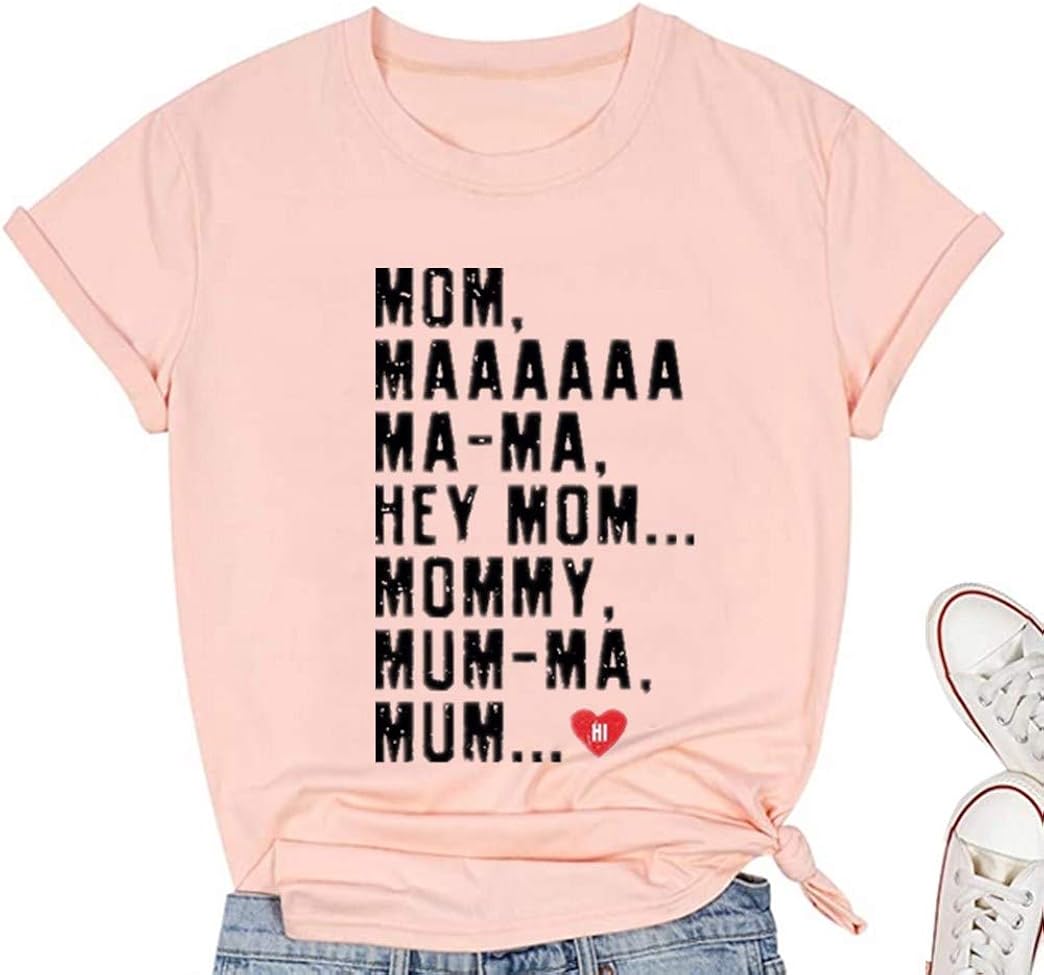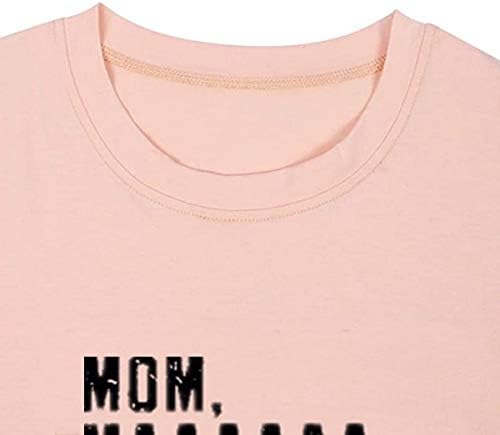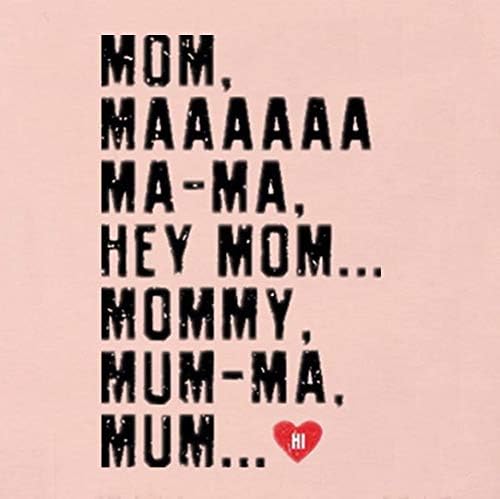
KUEDFEU Mama Shirts for Women Funny Hey Mom Letter Print Vacation Tops Tees Casual Short Sleeve Shirts
Category: AMAZON FASHION
Women Mama Mum Mommy Letter Print T Shirt Cute Mama Love Heart Graphic Shirts Casual Top for Mom Size Chart(Inch) Size S ----- Length: 25.6” ---- Bust: 36.2” ---- Sleeve: 6.3”Size M: ----- Length: 26.0” ---- Bust: 37.8” ---- Sleeve: 6.7”Size L :----- Length: 26.8” ---- Bust: 40.2” ---- Sleeve: 7.1”Size XL: ----- Length: 27.2” ---- Bust: 42.5” ---- Sleeve: 7.5” Please allow 0.5 – 1 inch differs due to manual measurement, thanks! Attention Please: About Color The Picture, Color and Brightness May Differ A Little Due to Different Computer Monitors Or Other Factors. Our Service : We will try to our best services for every clients, if you have any ideas please feel free to contact us, we will do better. Thank you.
Features: Cotton Blend | Pull On closure | Hand Wash Only | ♥ MATERIAL: Mama shirt is made by soft and comfortable cotton blend, soft fabric with a little stretchy, lightweight and breathable, comfortable to wear. | ♥FASHION DESIGN: Funny Mom mom mammy letter printed t shirt, Casual o neck short sleeve tops, cute heart graphic tee, pink mom life tee shirt, A mama t-shirt specially designed for Mother's Day. Our graphic shirt can provide you a fashion look and elegant essence. | ♥ GARMENT CARE: Washing instructions: machine washable, recommend hand wash gently in normal temperature water, don't bleach or washed with hot water. | ♥ EXCELLENT MATCH: This cute mom tshirts will be perfect to pair with shorts, leggings or Jeans for a casual wear trendy look. Suitable for spring, summer, autumn and winter. | ♥ OCCASIONS: great for casual, sports, office, beach, holiday, social events, party, chores, school and yoga etc.